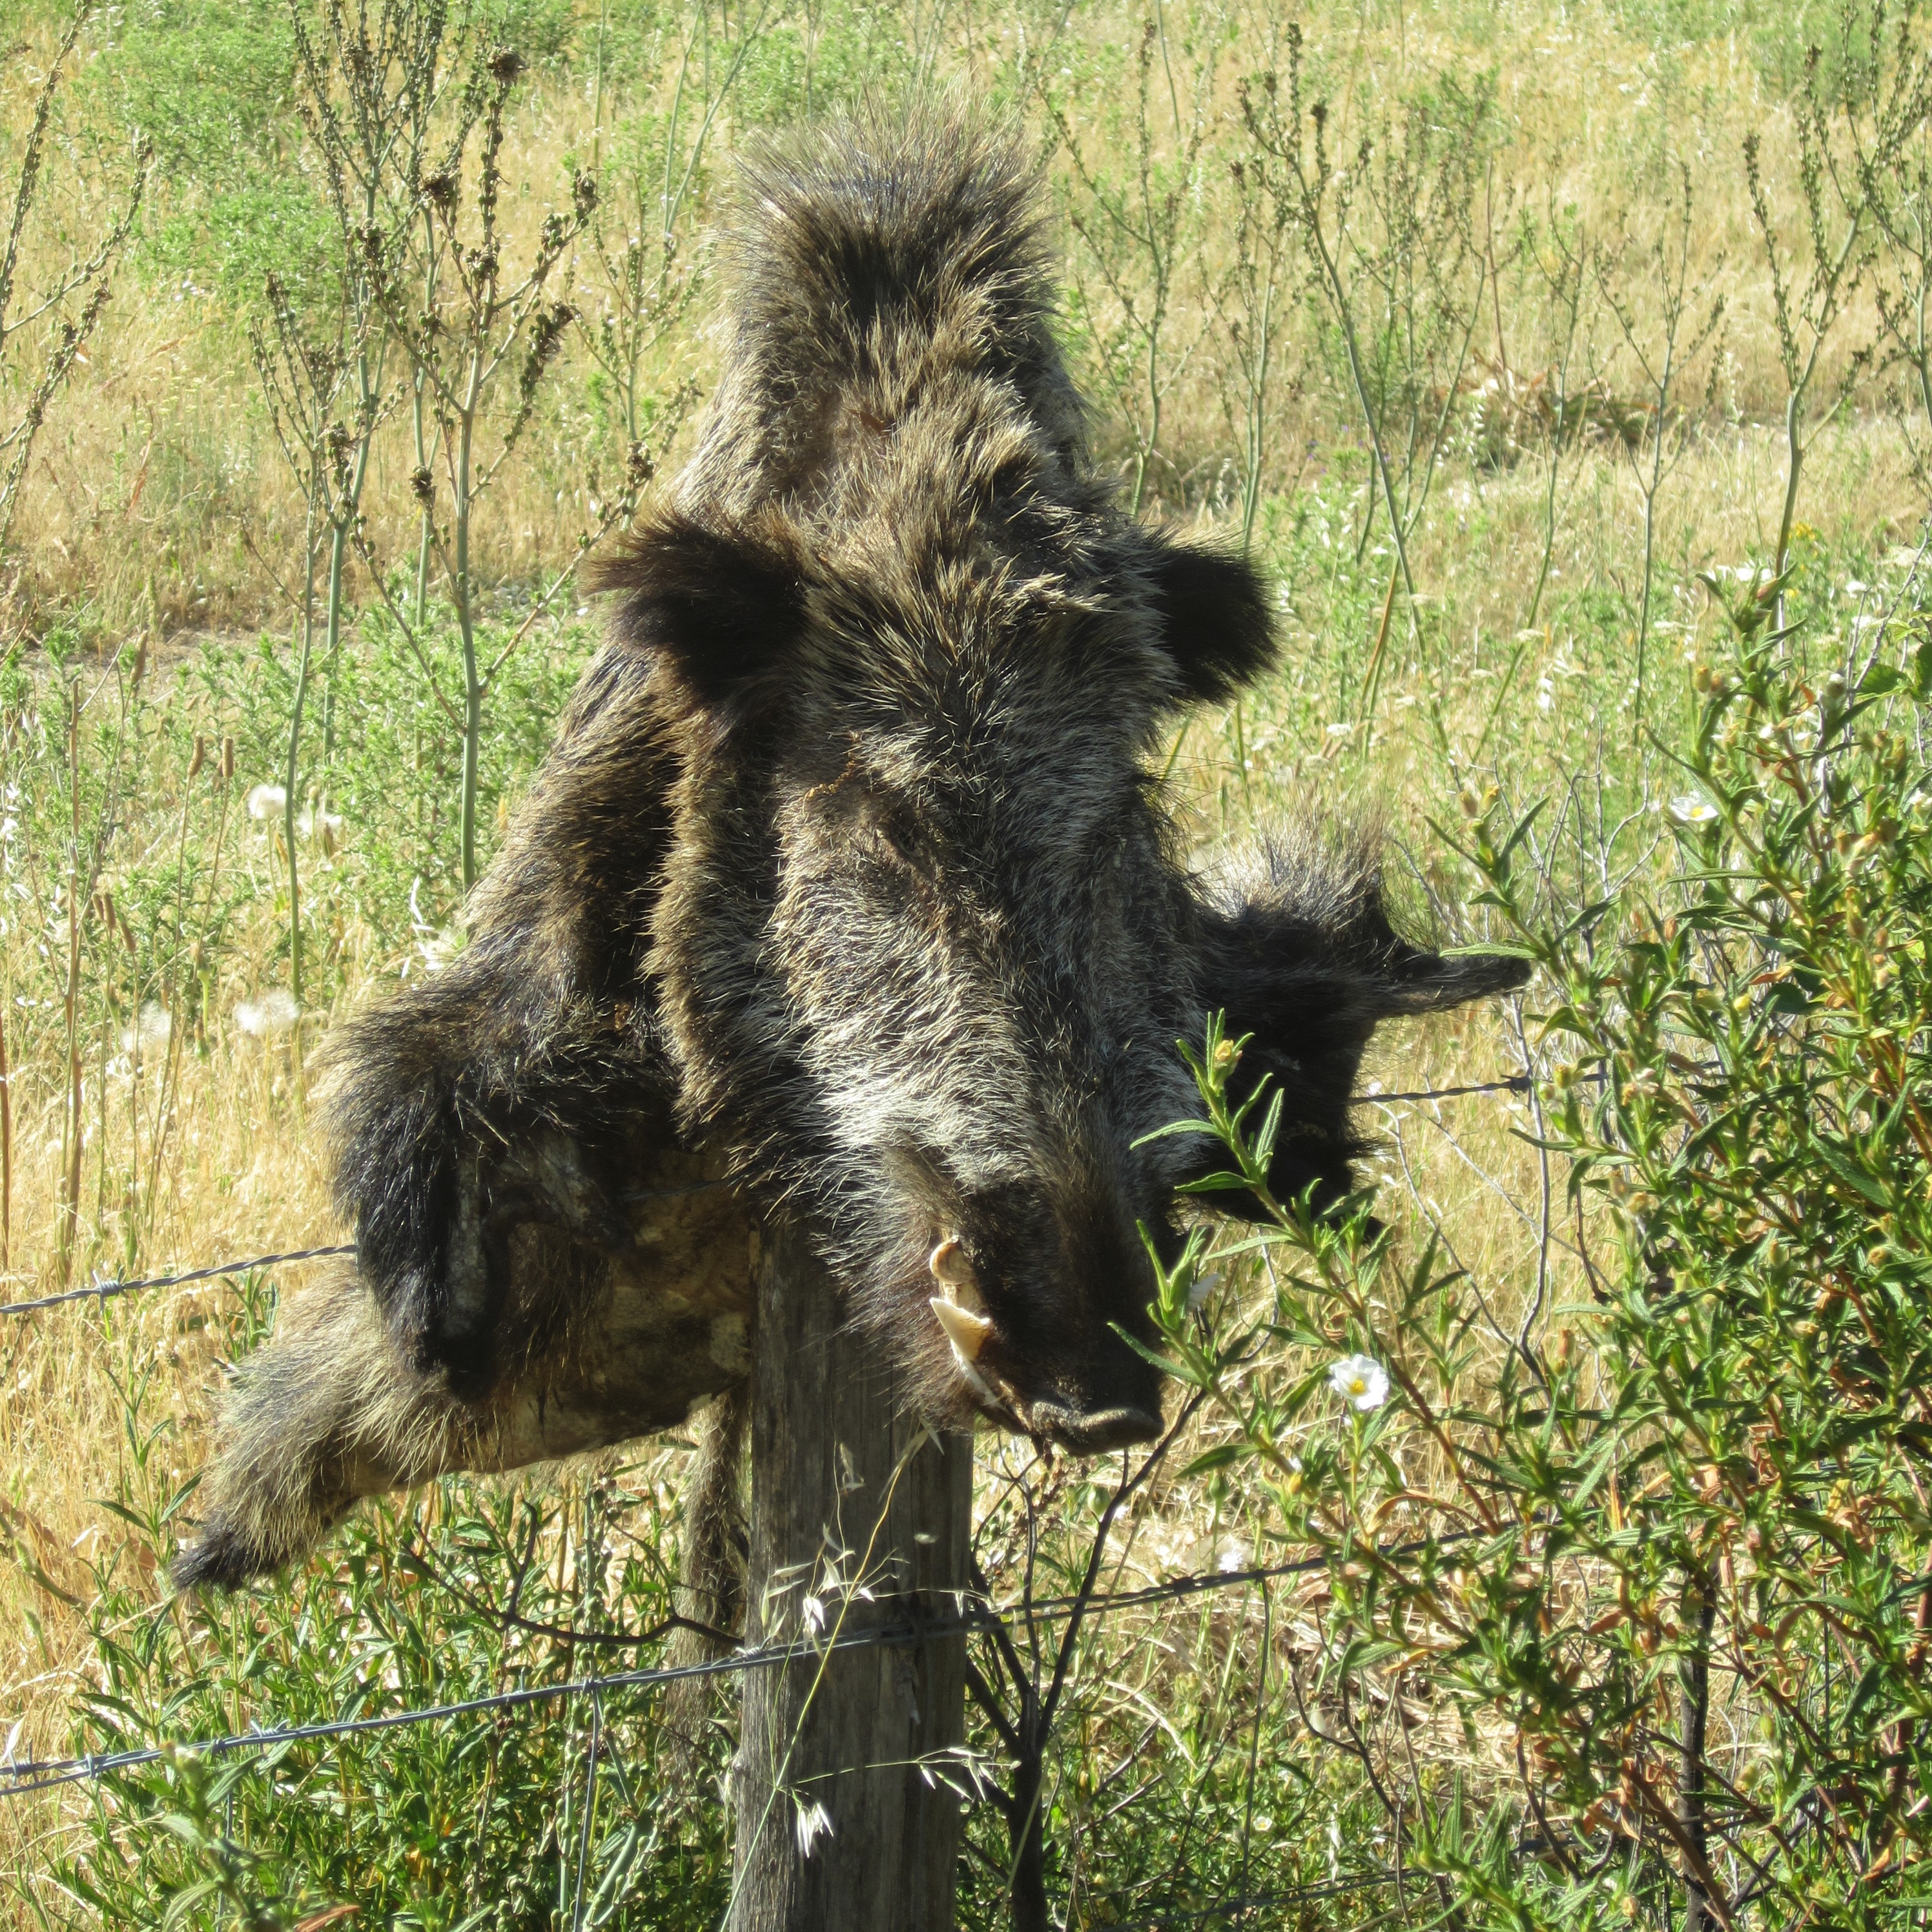
wildlife, mammal, vertebrate, hunting, prey, corsican, wild boar, animal killed, horse like mammal